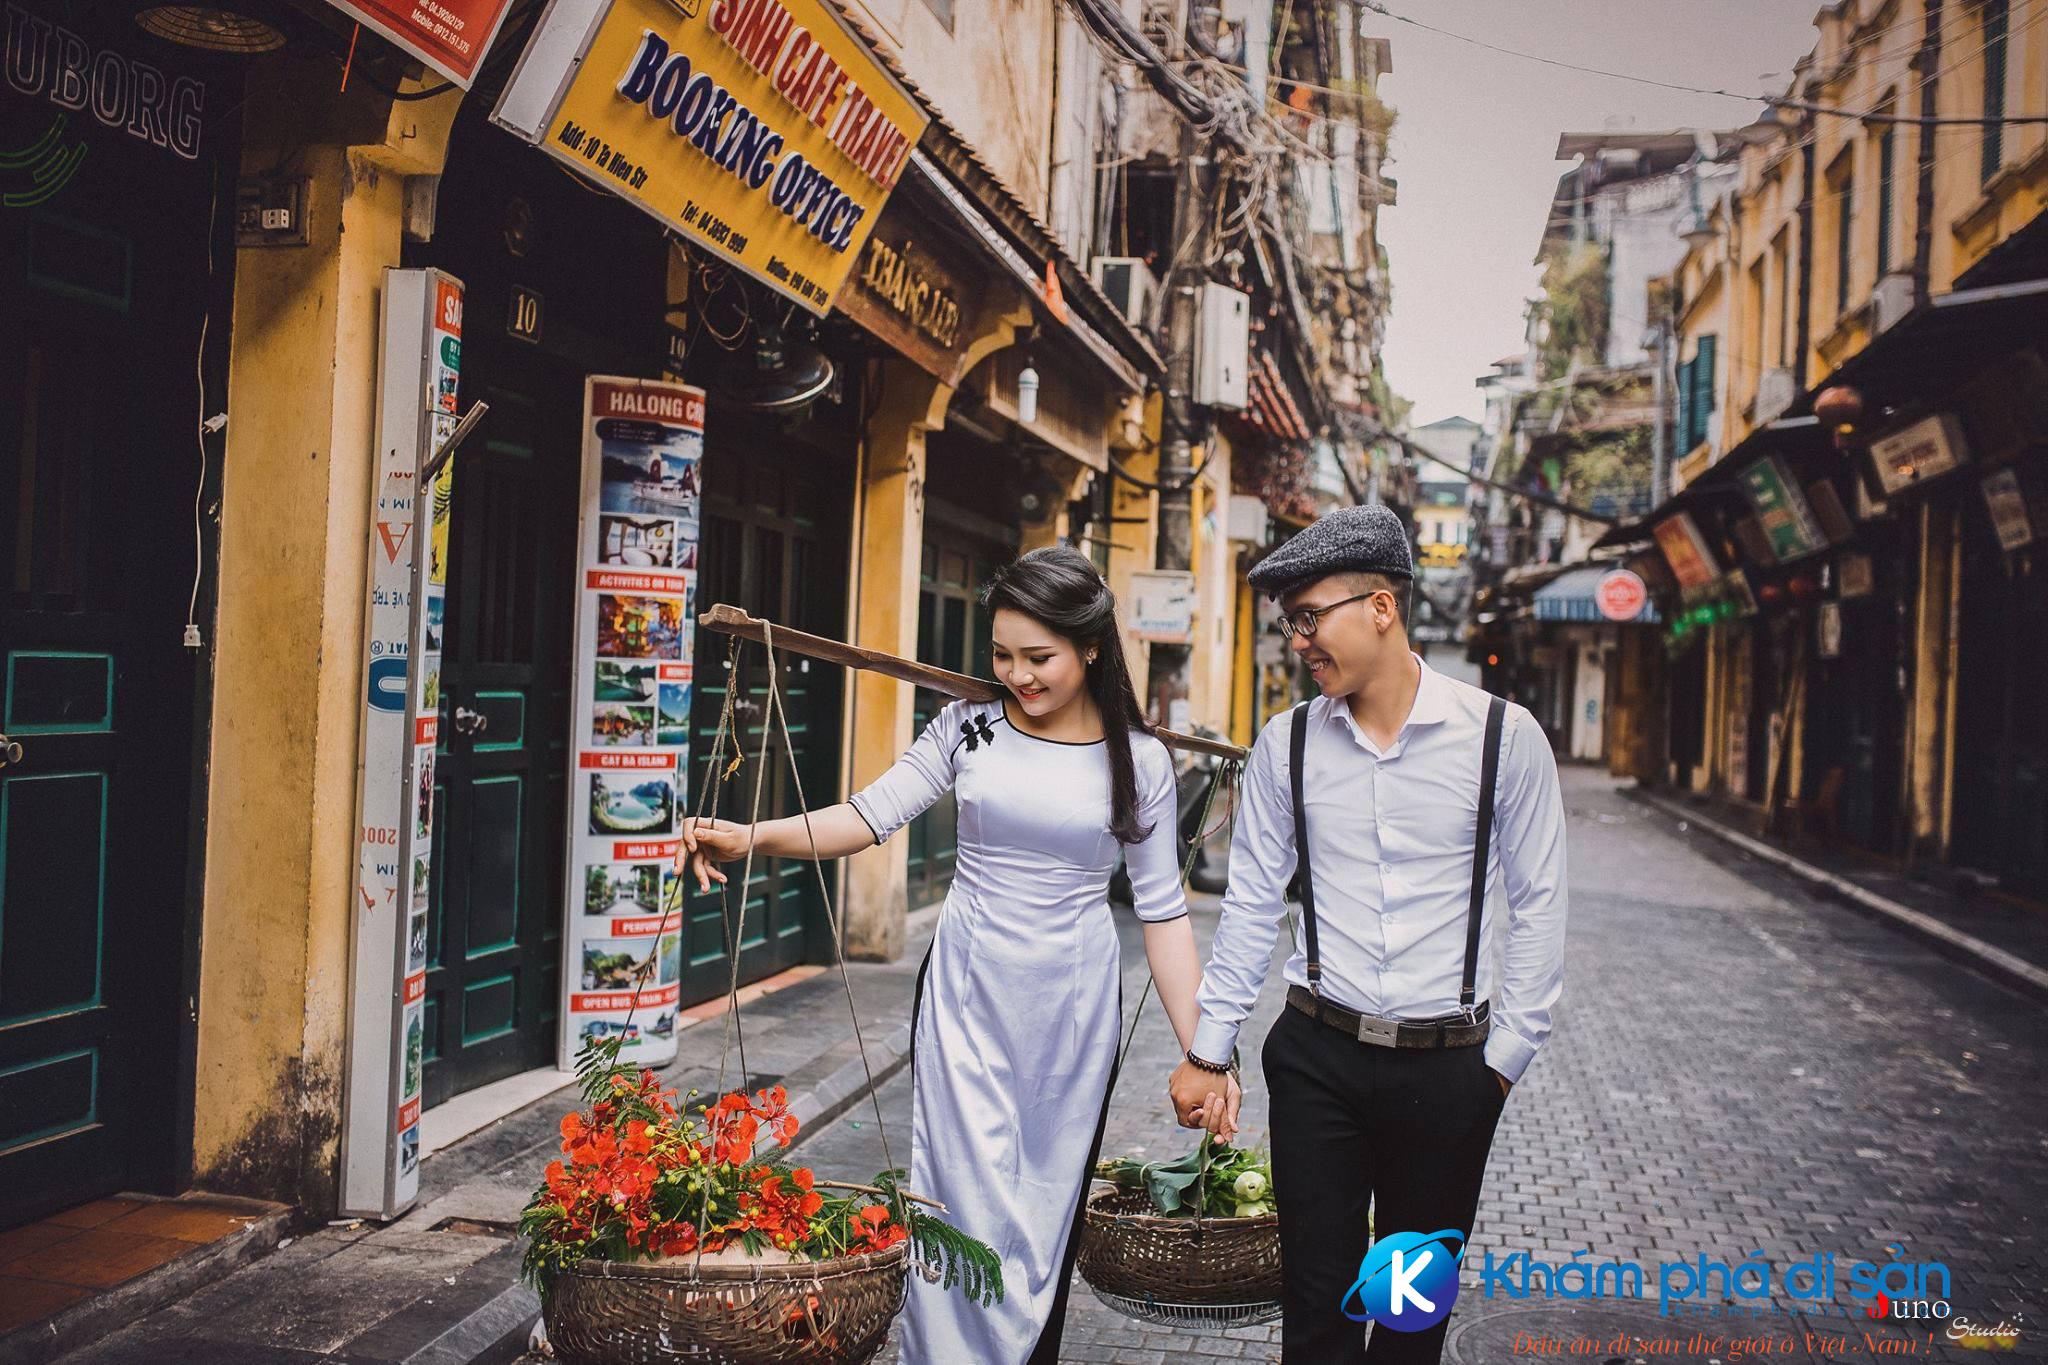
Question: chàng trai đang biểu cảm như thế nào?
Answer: chàng trai đang cười